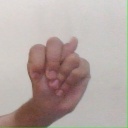
अक्षर: न